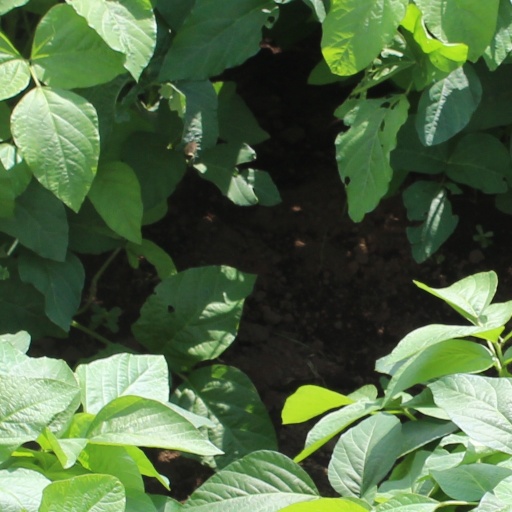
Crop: soybean